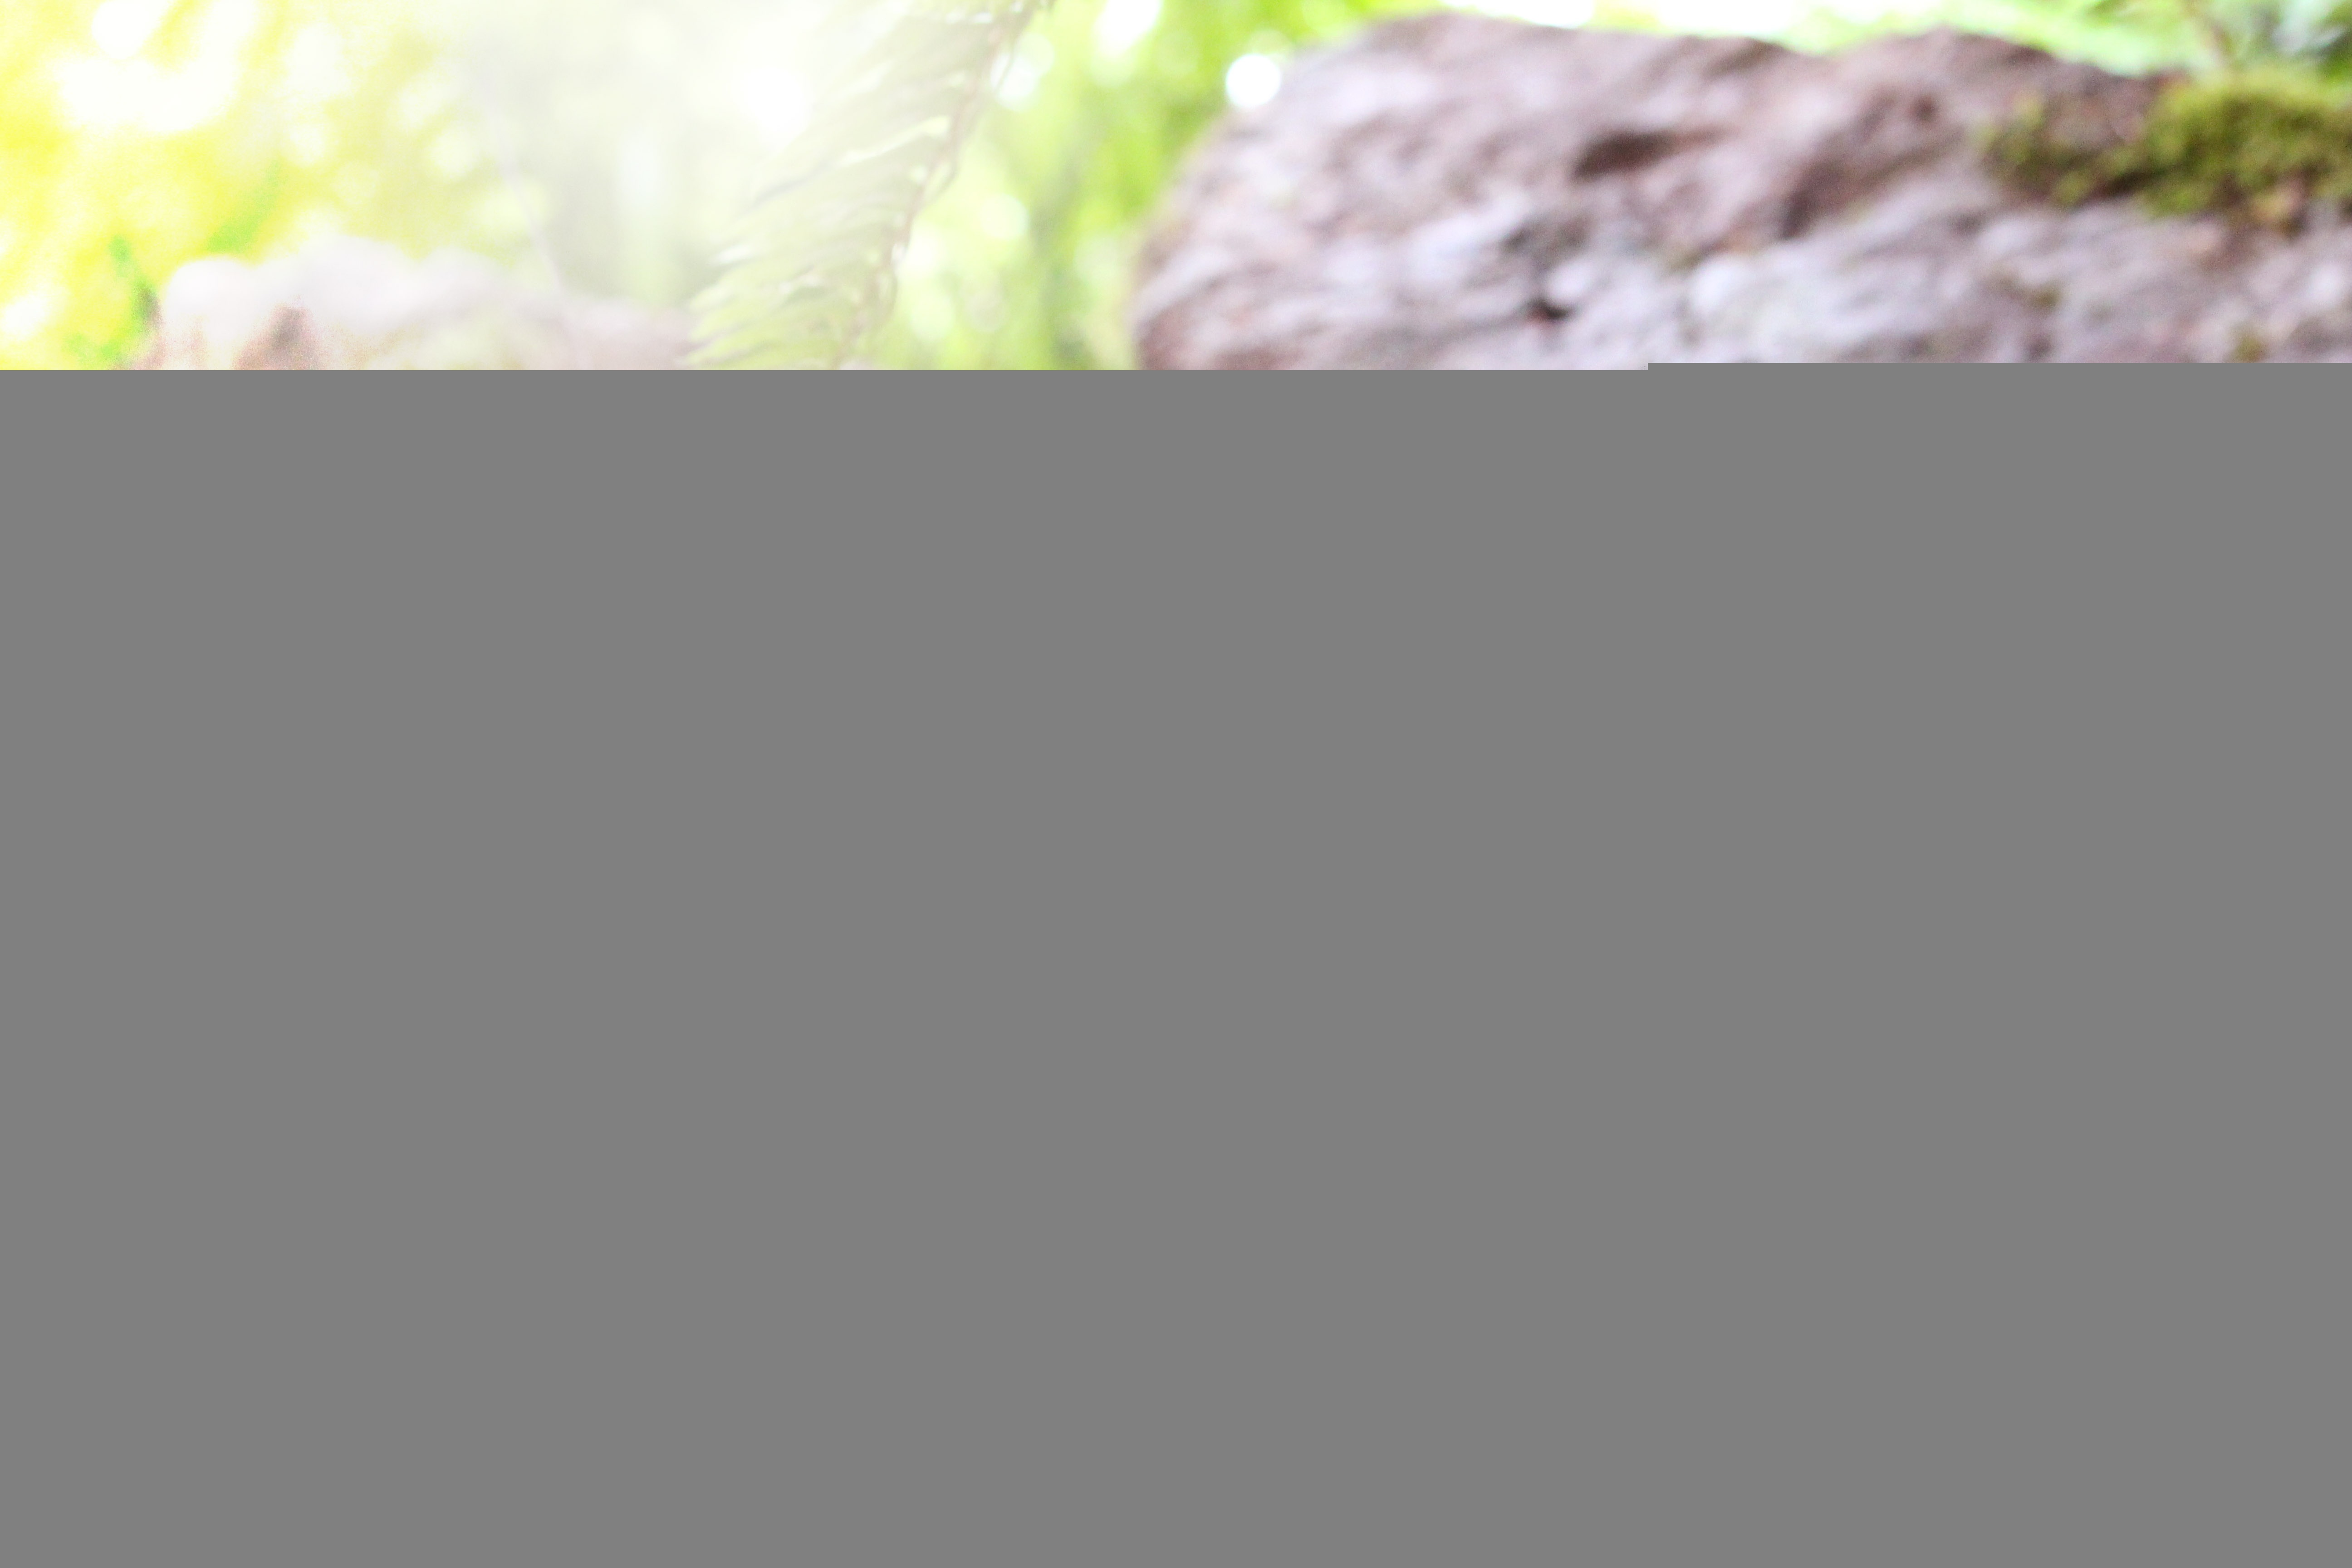
nature, forest, grass, outdoor, stone, summer, moss, wild, environment, green, color, natural, curtain, decor, material, plants, interior design, product, lichen, textile, window covering, window treatment